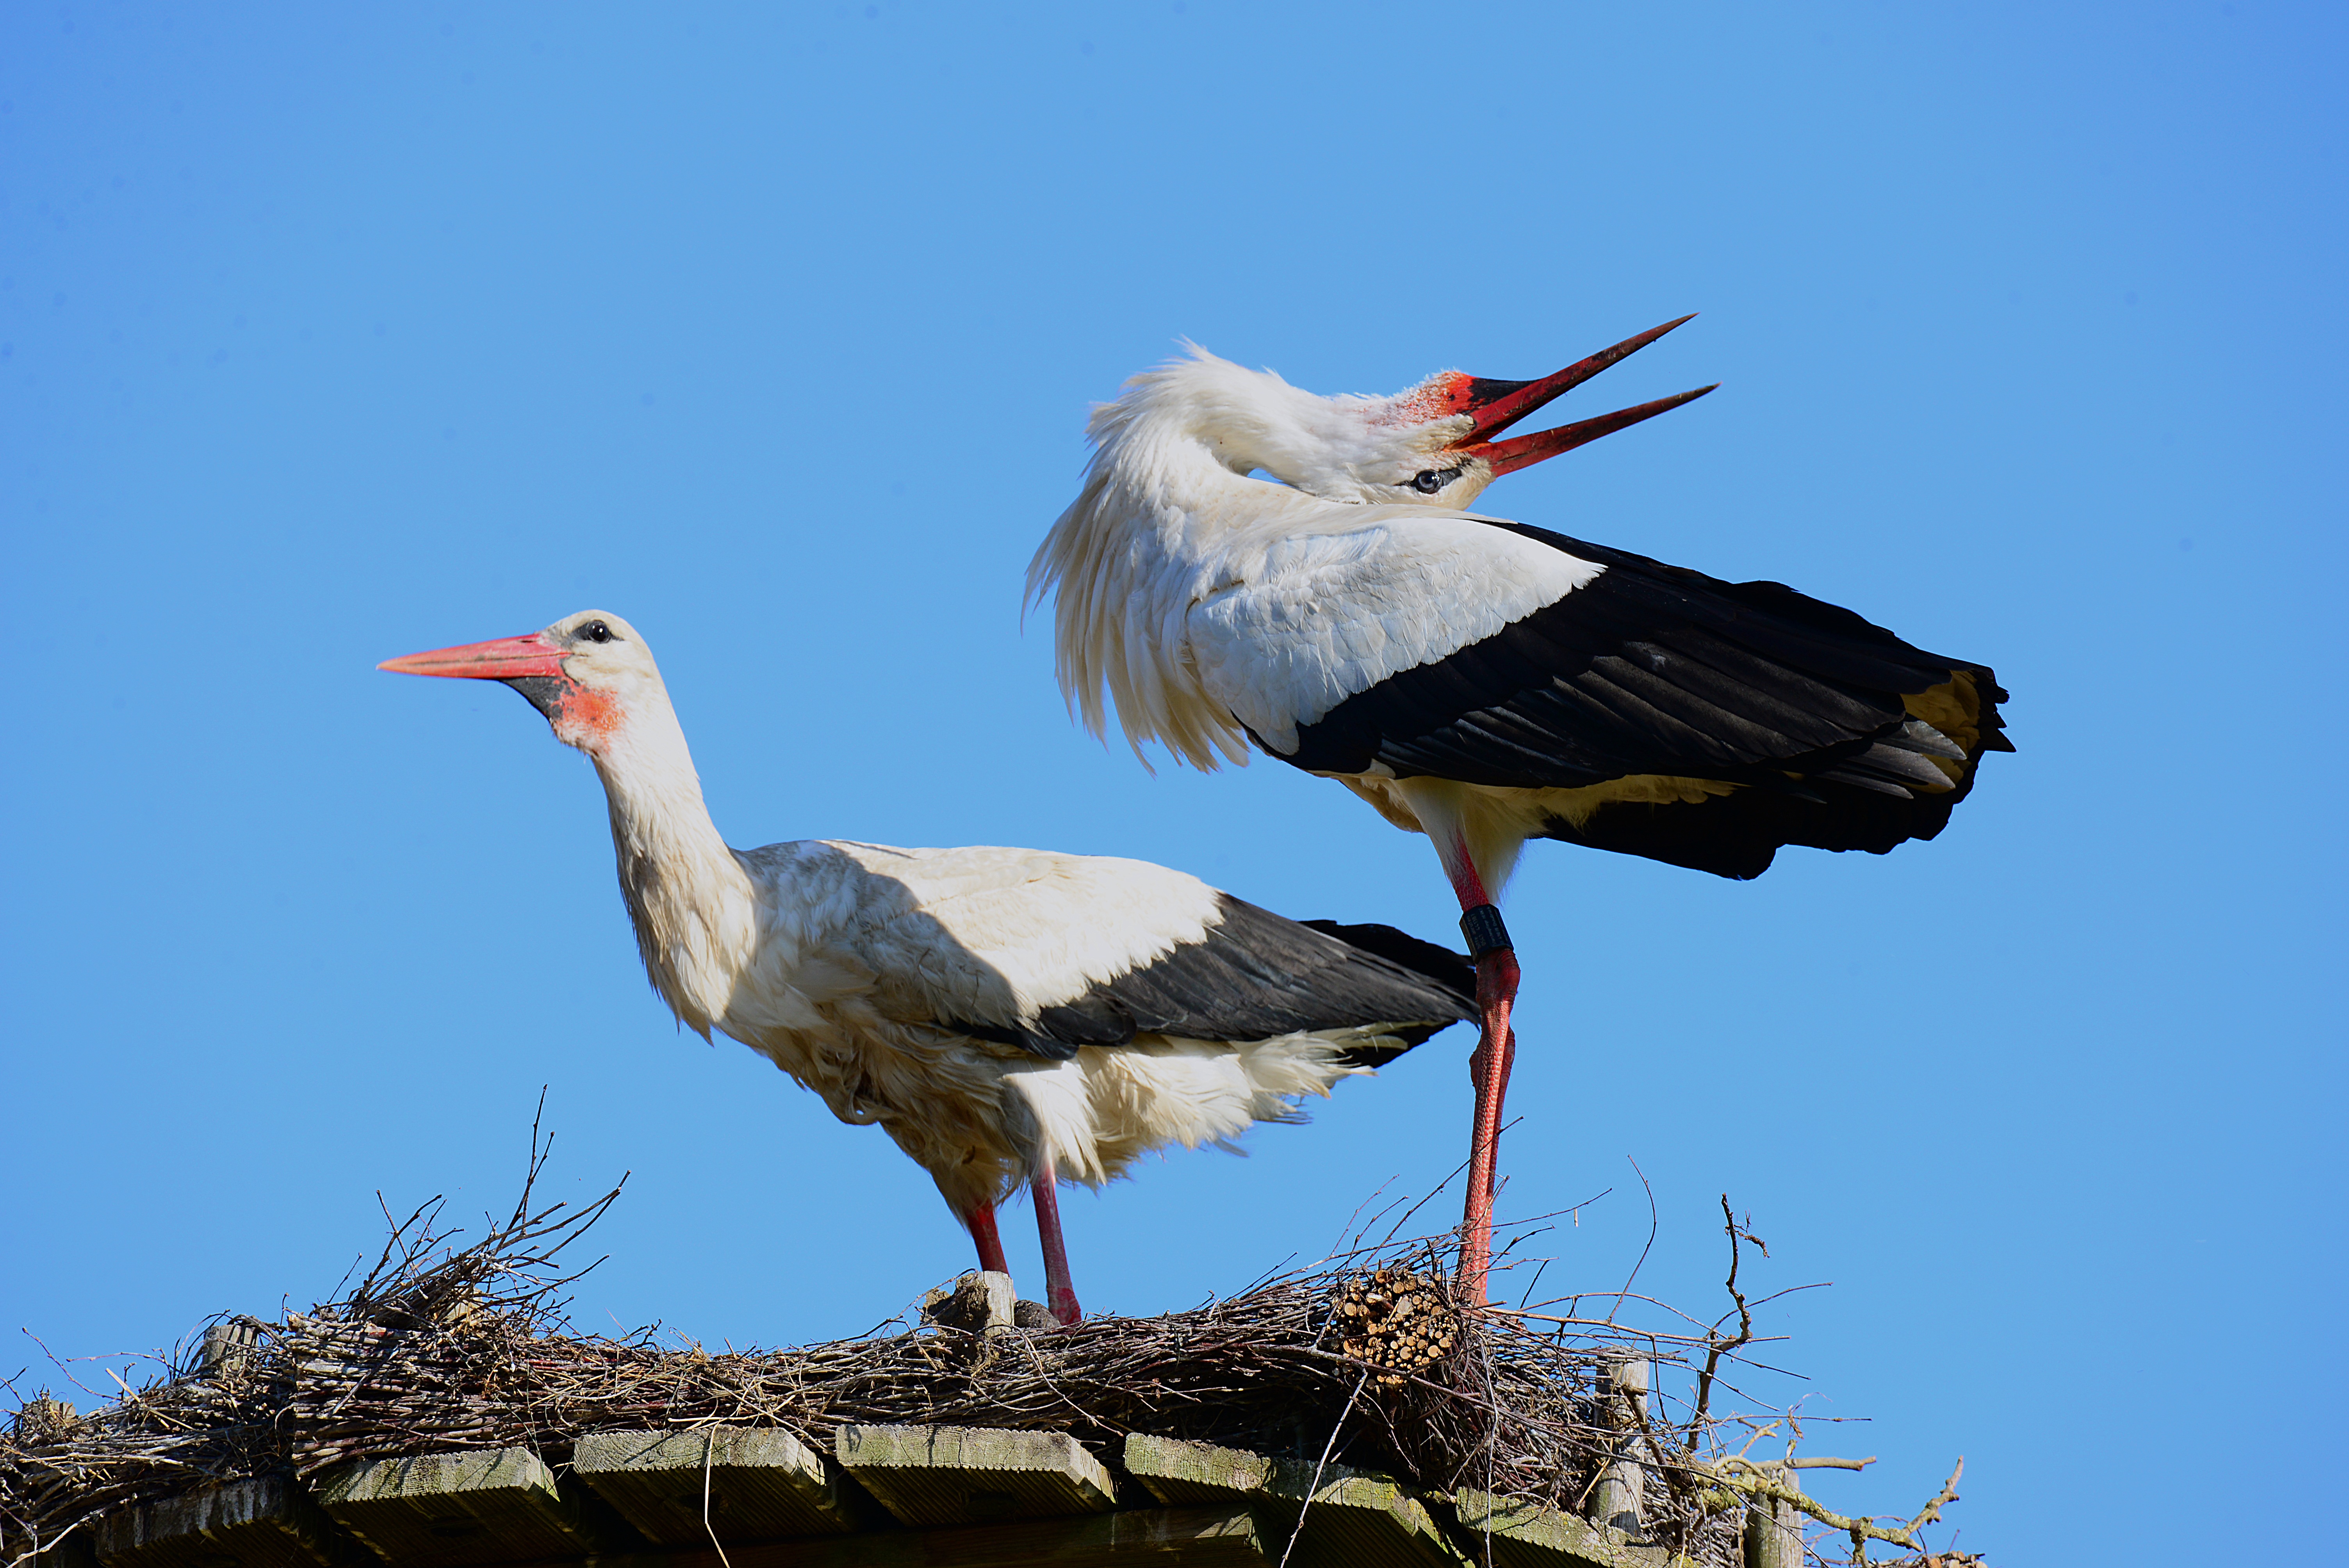
bird, wing, wildlife, beak, fauna, stork, vertebrate, white stork, balz, storks, stork couple, ciconiiformes, stork klappernder